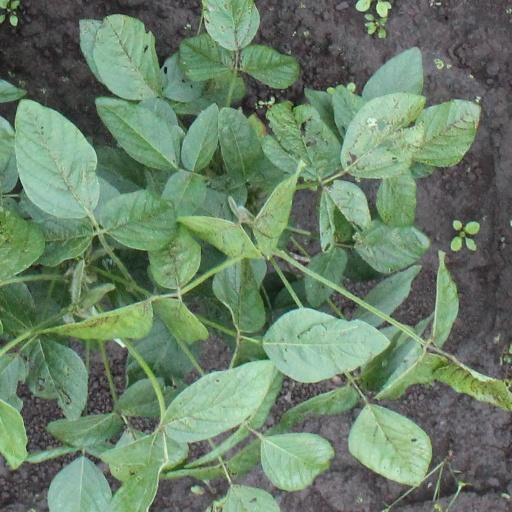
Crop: soybean